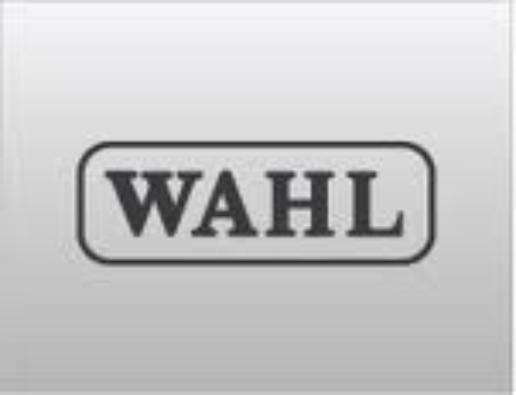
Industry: Necessities